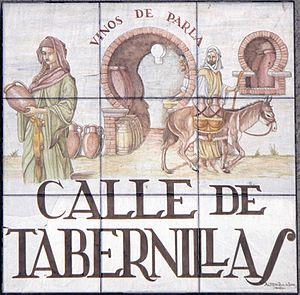
Plaque de Calle de Tabernillas (rue, (district du Centre) de Madrid (Espagne).